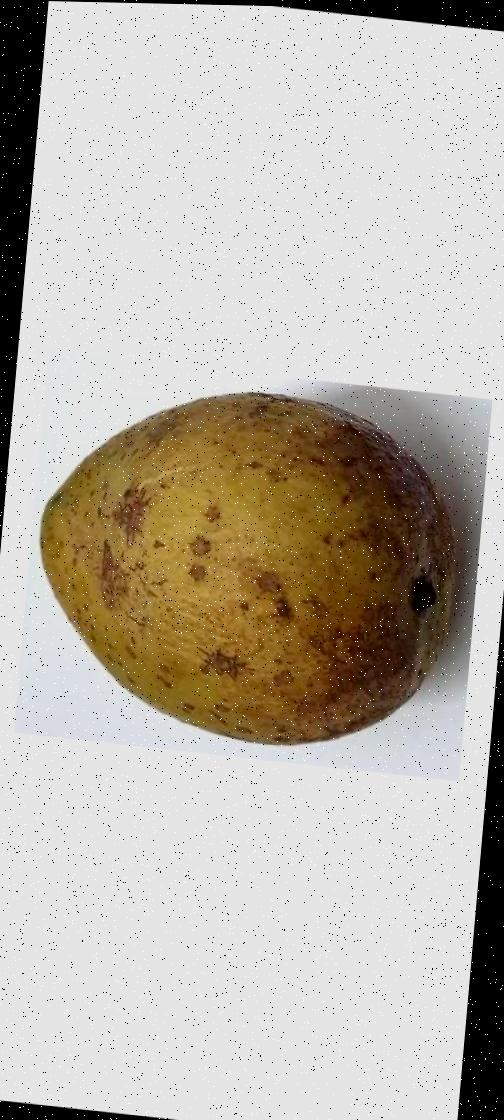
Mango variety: Gourmoti